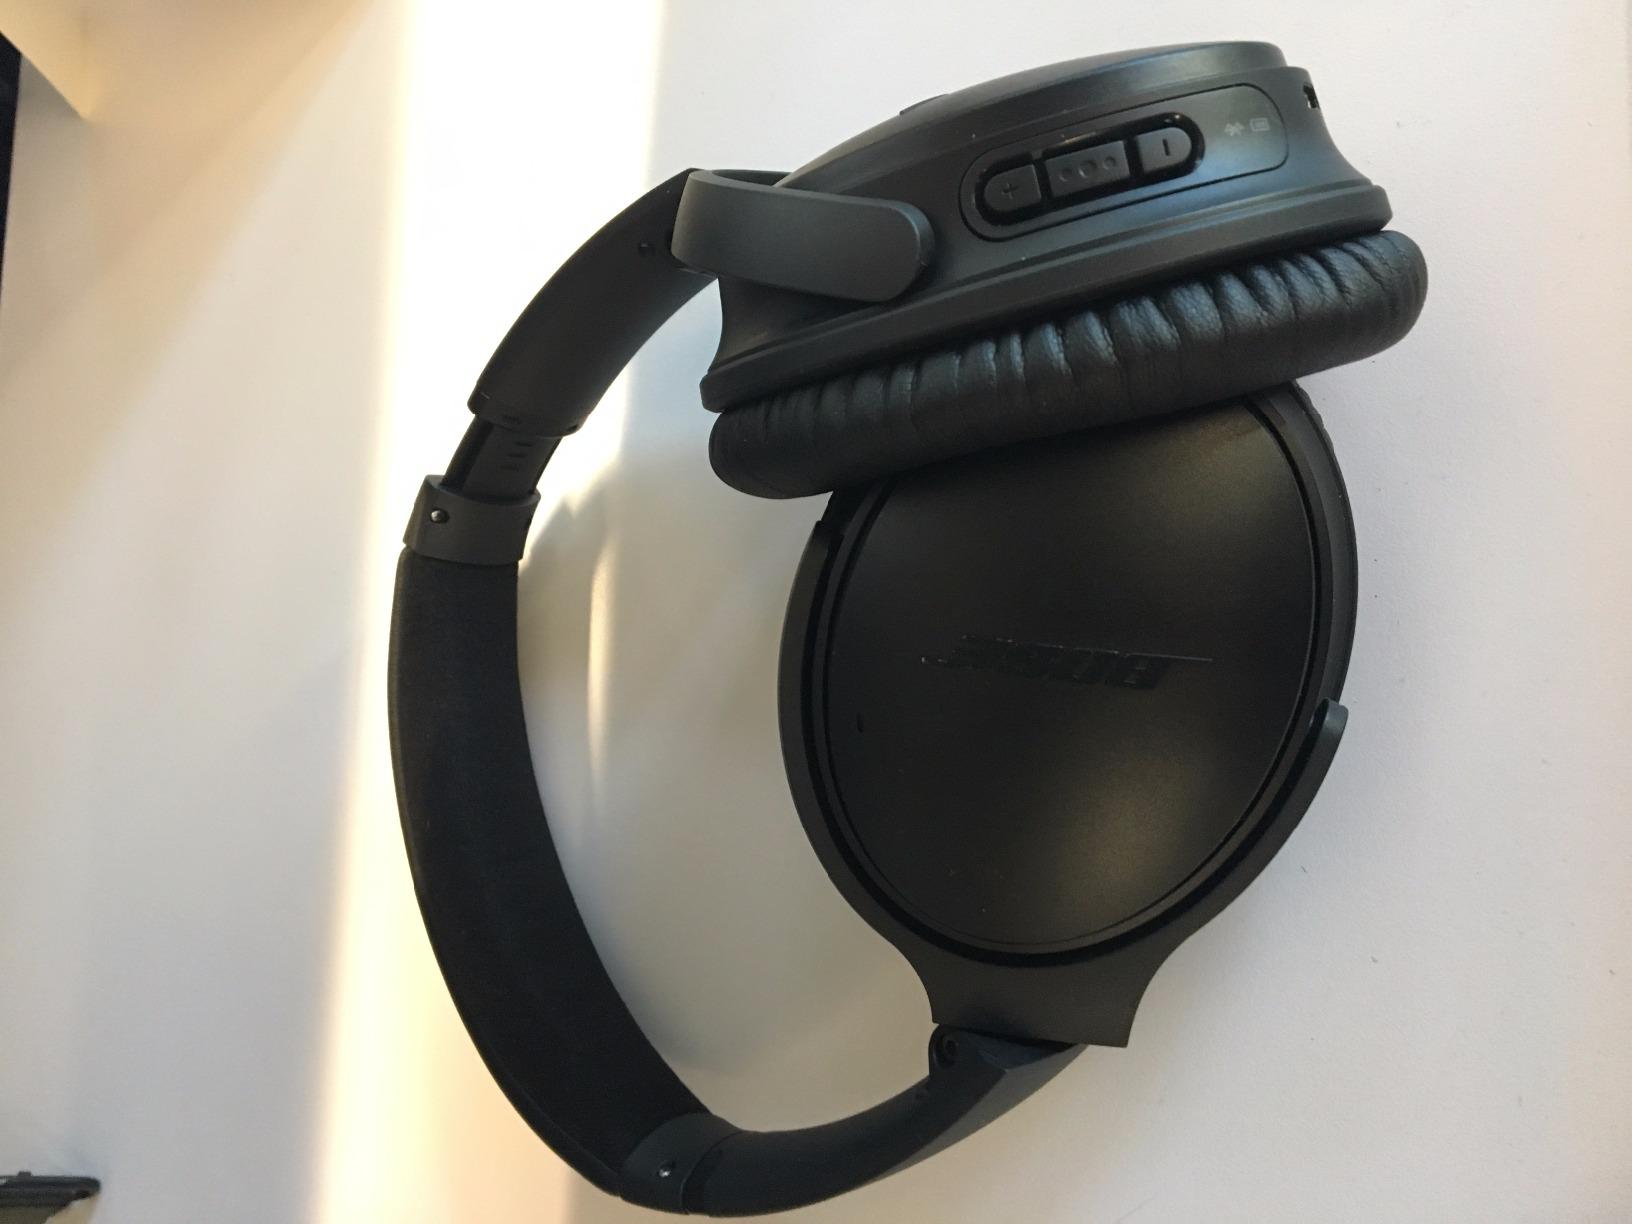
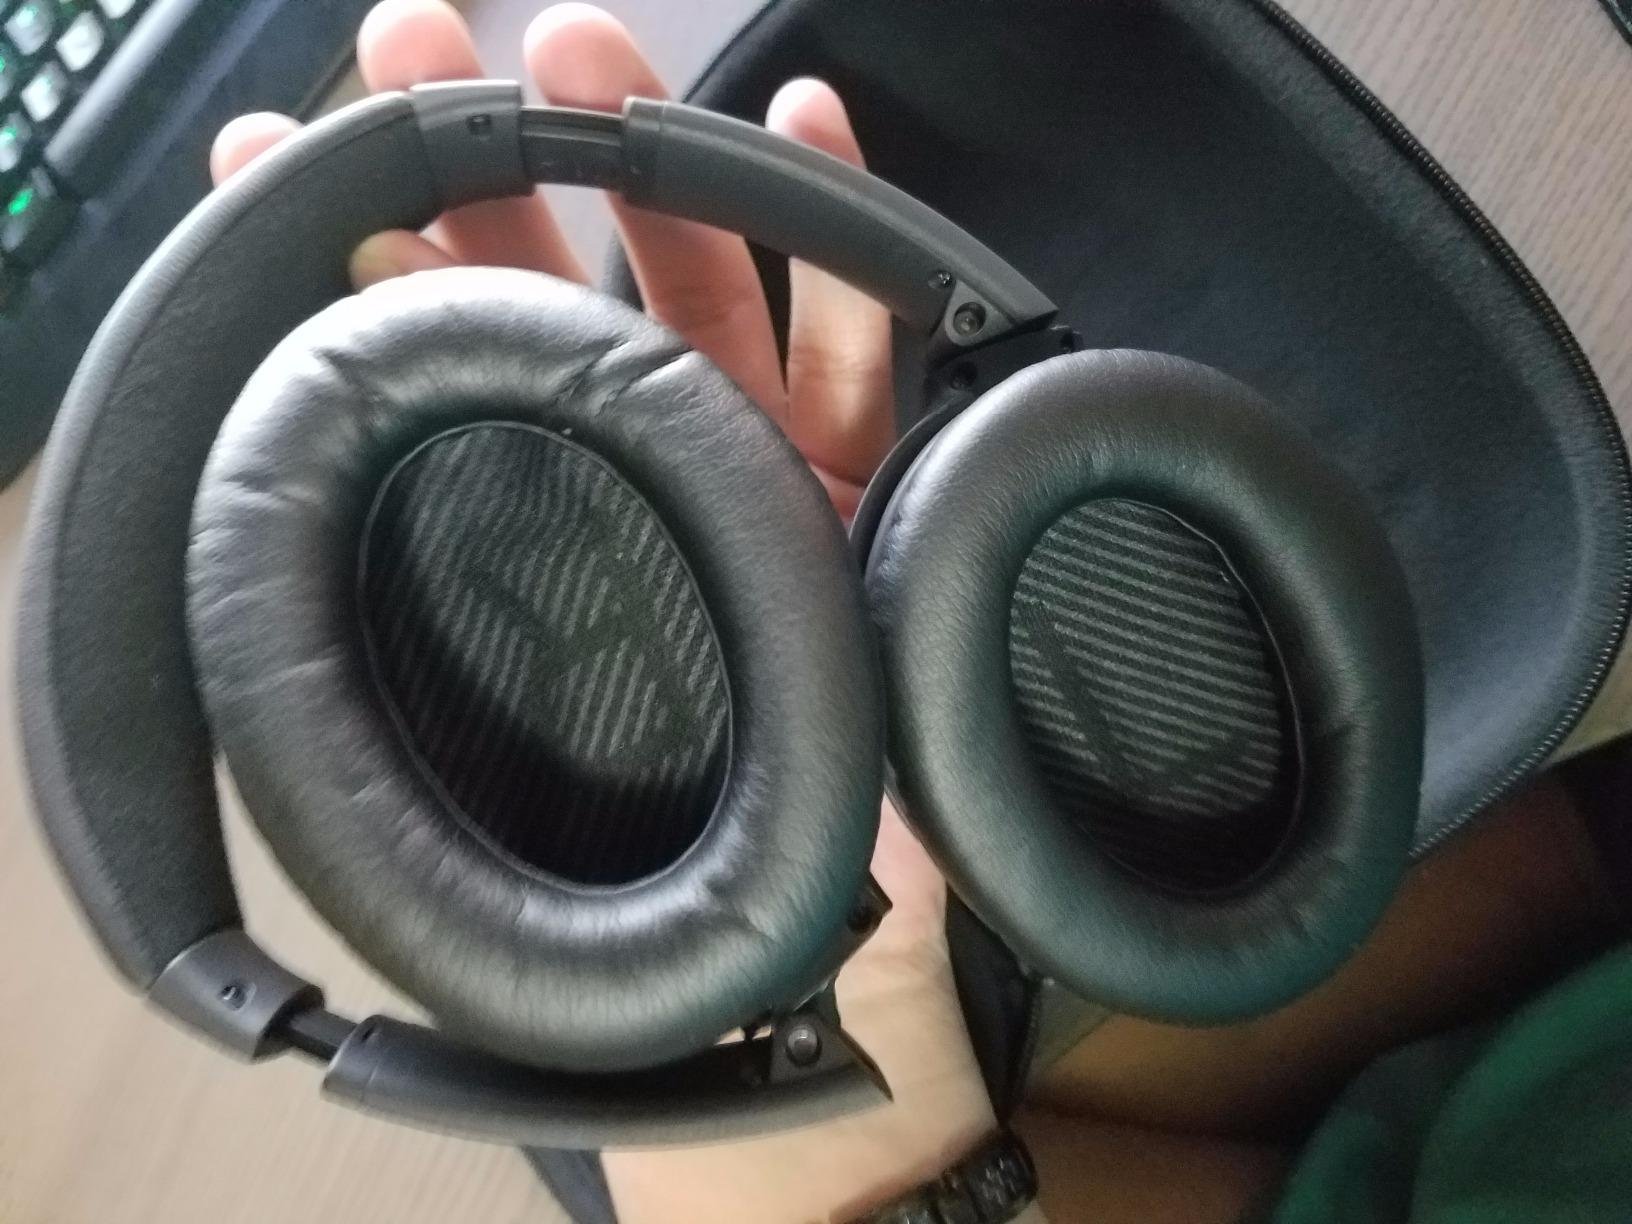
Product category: headphones
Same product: yes